NASCAR operations of Chip Ganassi Racing

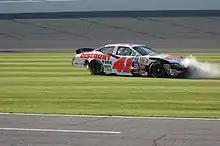
Reed Sorenson at Daytona in 2006.

The No. 46 car began as the No. 87 NEMCO Motorsports car owned and driven by Joe Nemechek. After he signed with SABCO in 1996, Sabates became the majority owner of the team, which debuted at the 1997 Daytona 500 as the No. 46 First Union Chevrolet driven by Wally Dallenbach Jr. After skipping several races, the team moved to full-time racing. Dallenbach competed in 22 races and finished 41st in points. He only raced in four races in the 1998 NASCAR Winston Cup Series before he was replaced by a rotation of drivers including Jeff Green, Morgan Shepherd, and Tommy Kendall.